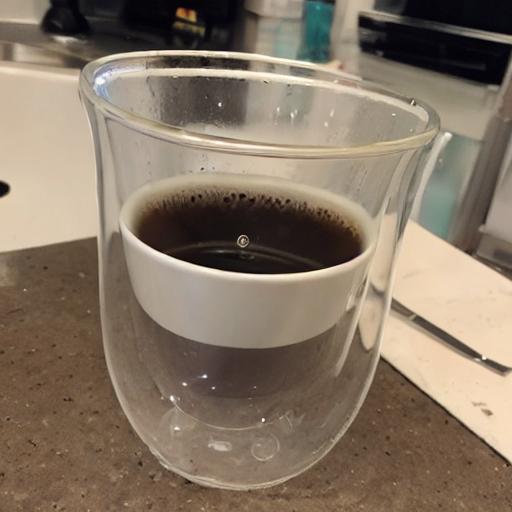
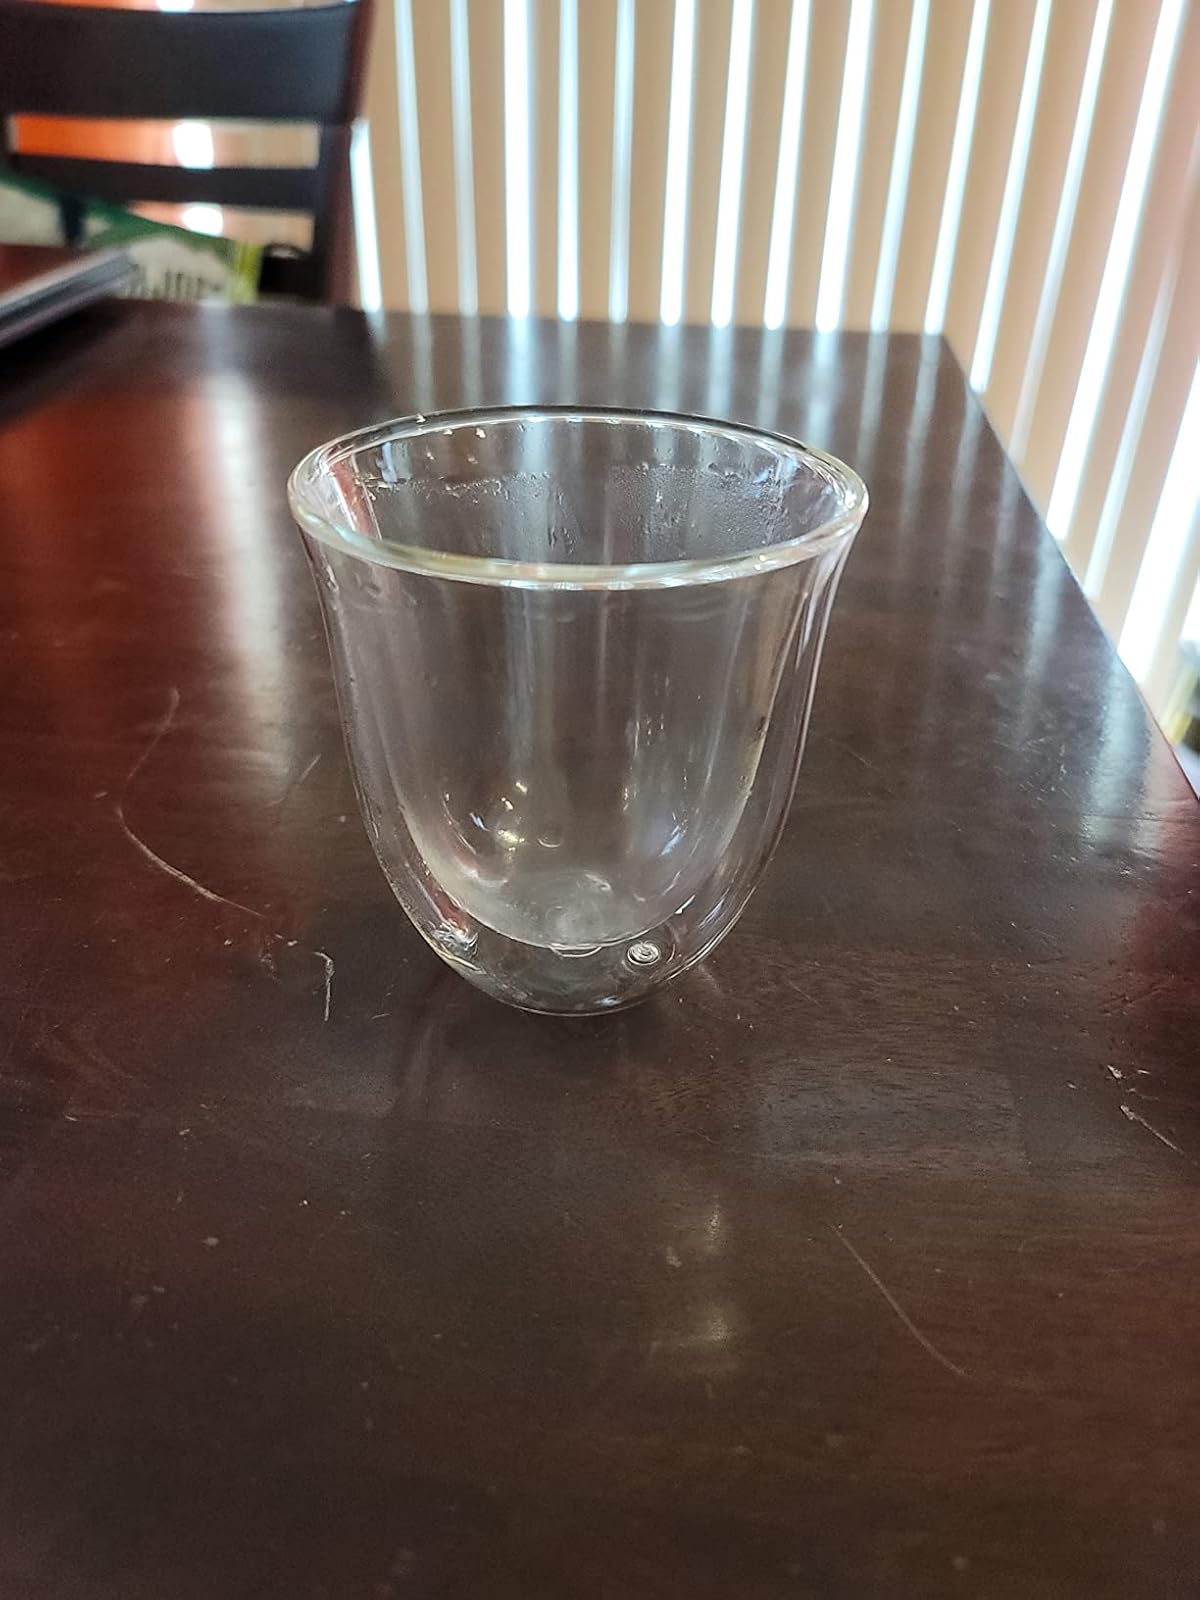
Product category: items_mug
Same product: no